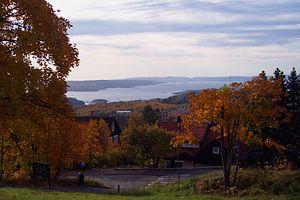
Varangerfjord